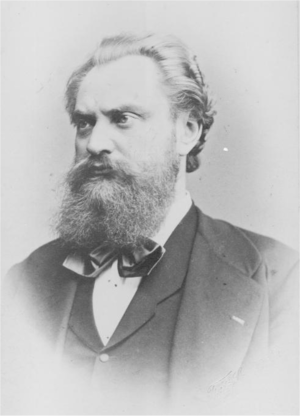
Albert Niemann, né le 15 janvier 1831 à Erxleben, près de Magdebourg, et mort à Berlin le 13 janvier 1917, est un ténor allemand, créateur des rôles de Tannhaüser et de Siegmund.